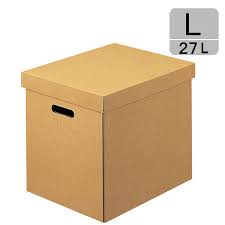
Waste category: cardboard